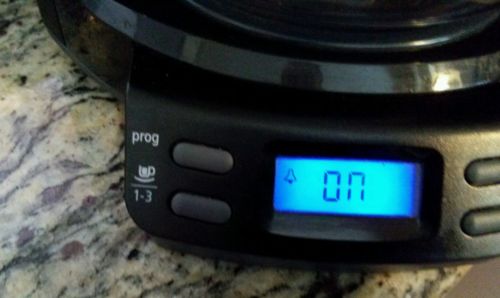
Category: coffee maker